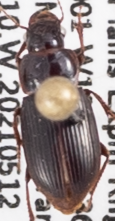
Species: Harpalus desertus
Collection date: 2021-05-12
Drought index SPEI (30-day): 1.382
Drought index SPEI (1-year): -0.476
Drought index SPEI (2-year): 0.23